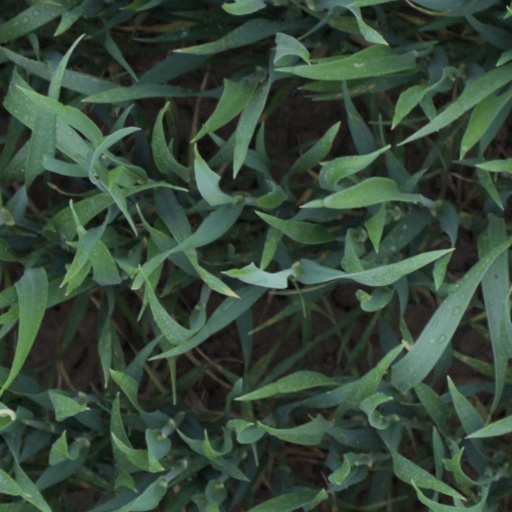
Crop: wheat